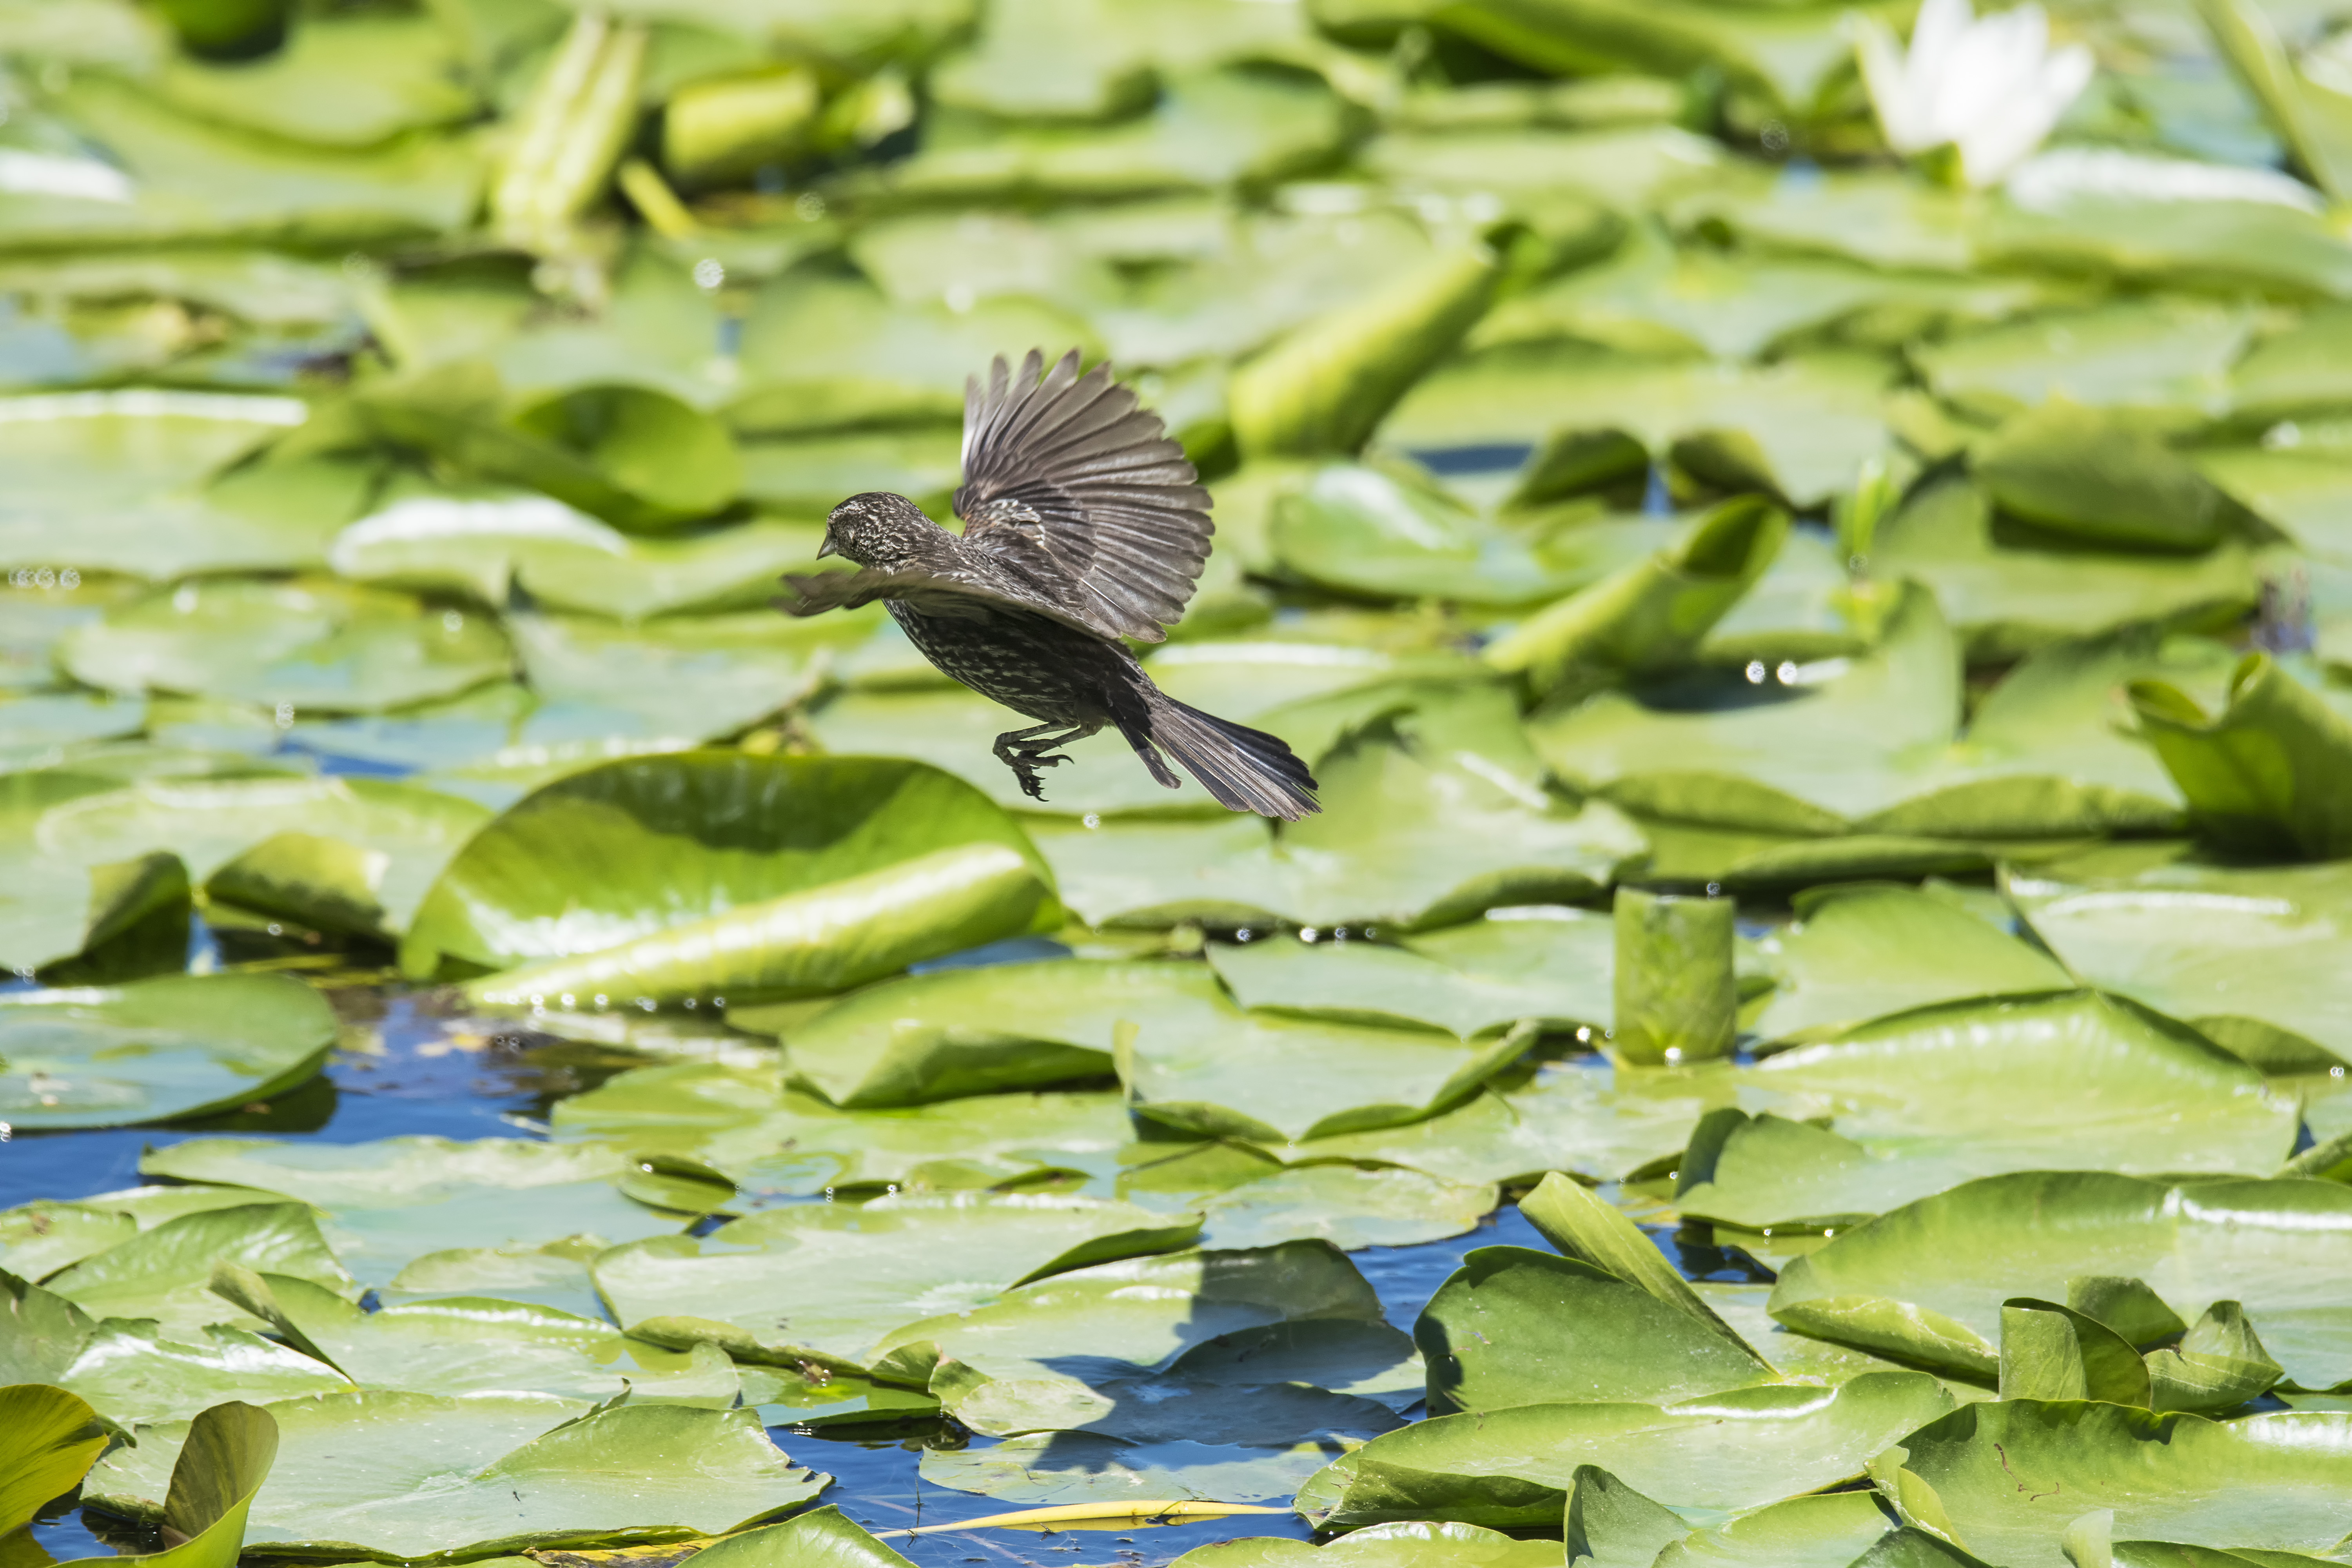
water, nature, bird, leaf, flower, pond, green, red, botany, winged, garden, flora, fauna, canada, a, quebec, blackbird, tropics, sherbrooke, oiseau, carouge, paulettes